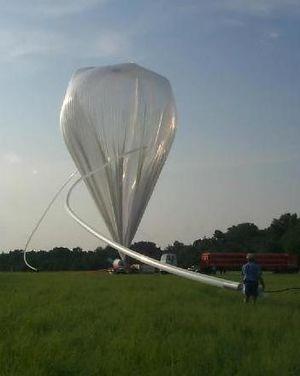
MAXIMA est un instrument d'observation des anisotropies du fond diffus cosmologique monté sur un ballon stratosphérique d'observation américain qui a opéré à la fin des années 1990, à la même époque que l'instrument BOOMERanG, de sensibilité voisine.